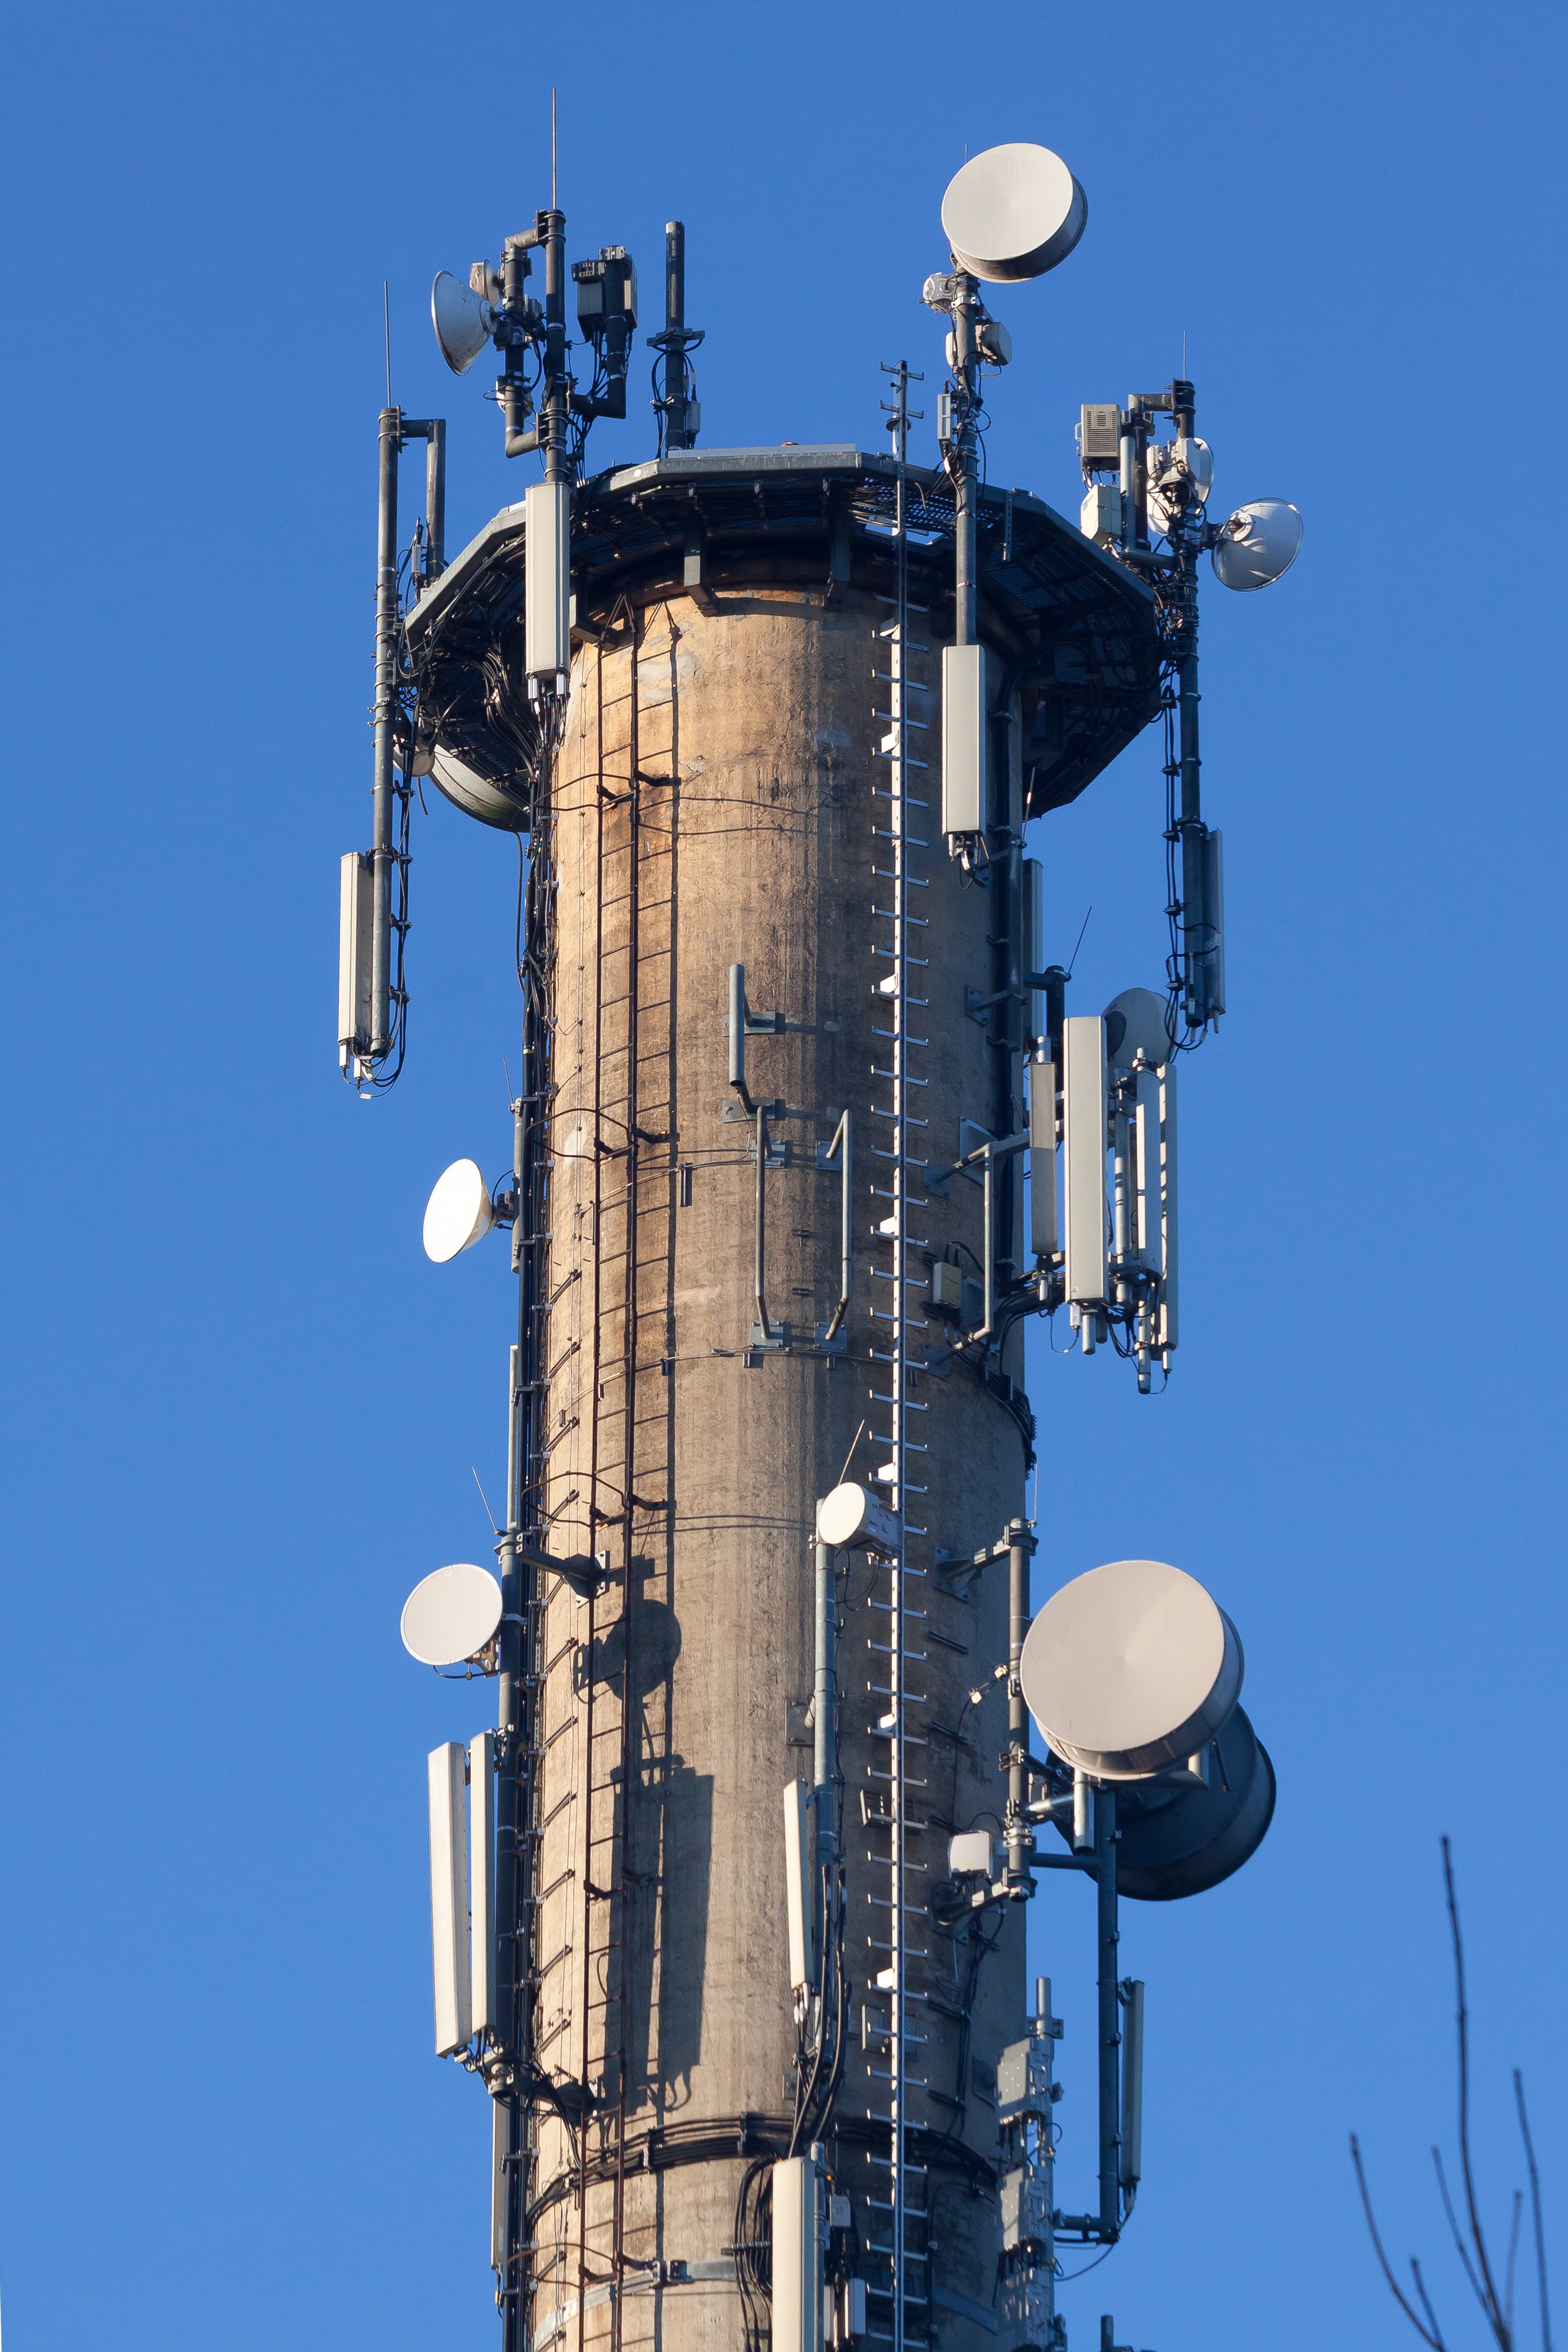
sky, technology, range, vehicle, tower, mast, communication, platform, electricity, telecommunications, radio tower, transmission tower, transmitter, radio antenna, radio mast